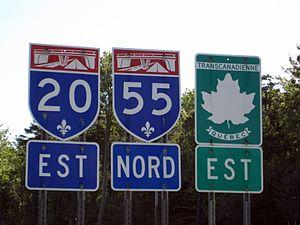
L’autoroute 55 est une autoroute du Québec desservant les régions de l'Estrie, du Centre-du-Québec et de la Mauricie. Il s'agit de la plus longue autoroute Nord-Sud de la province, prolongeant l'Interstate 91 au nord de la frontière des États-Unis à partir de Stanstead jusqu'à Shawinigan, où elle devient la route 155. Sa longueur totale est de 248 kilomètres, en incluant le multiplex avec la 20 et de 210 kilomètres en excluant celui-ci. Elle est la colonne vertébrale du réseau routier du centre du Québec, reliant les villes de Sherbrooke, Drummondville, Trois-Rivières et Shawinigan. Elle est accompagnée entre la frontière américaine et Drummondville par la route 143 et de Trois-Rivières et Shawinigan par la route 157, de desserte locale qui peuvent aussi lui servir d'alternative lors de fermeture importante.
Drummondville est une ville québécoise située dans la municipalité régionale de comté de Drummond, dans la région du Centre-du-Québec dont elle est le chef-lieu.